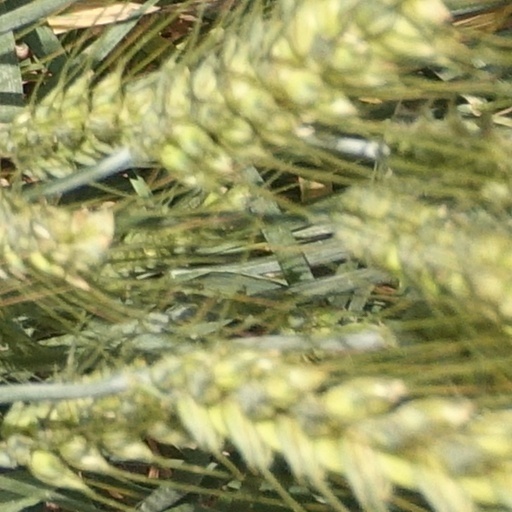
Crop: wheat